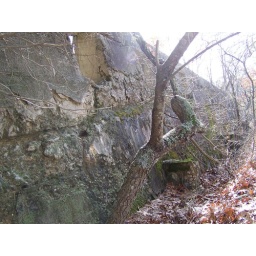
This wall had only a few windows in it.